Sandy Galef

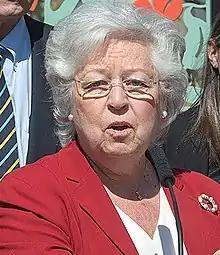
Galef in 2013

Sandra Galef (née Risk; born May 7, 1940) is an American politician who served as a member of the New York State Assembly for 30 years.